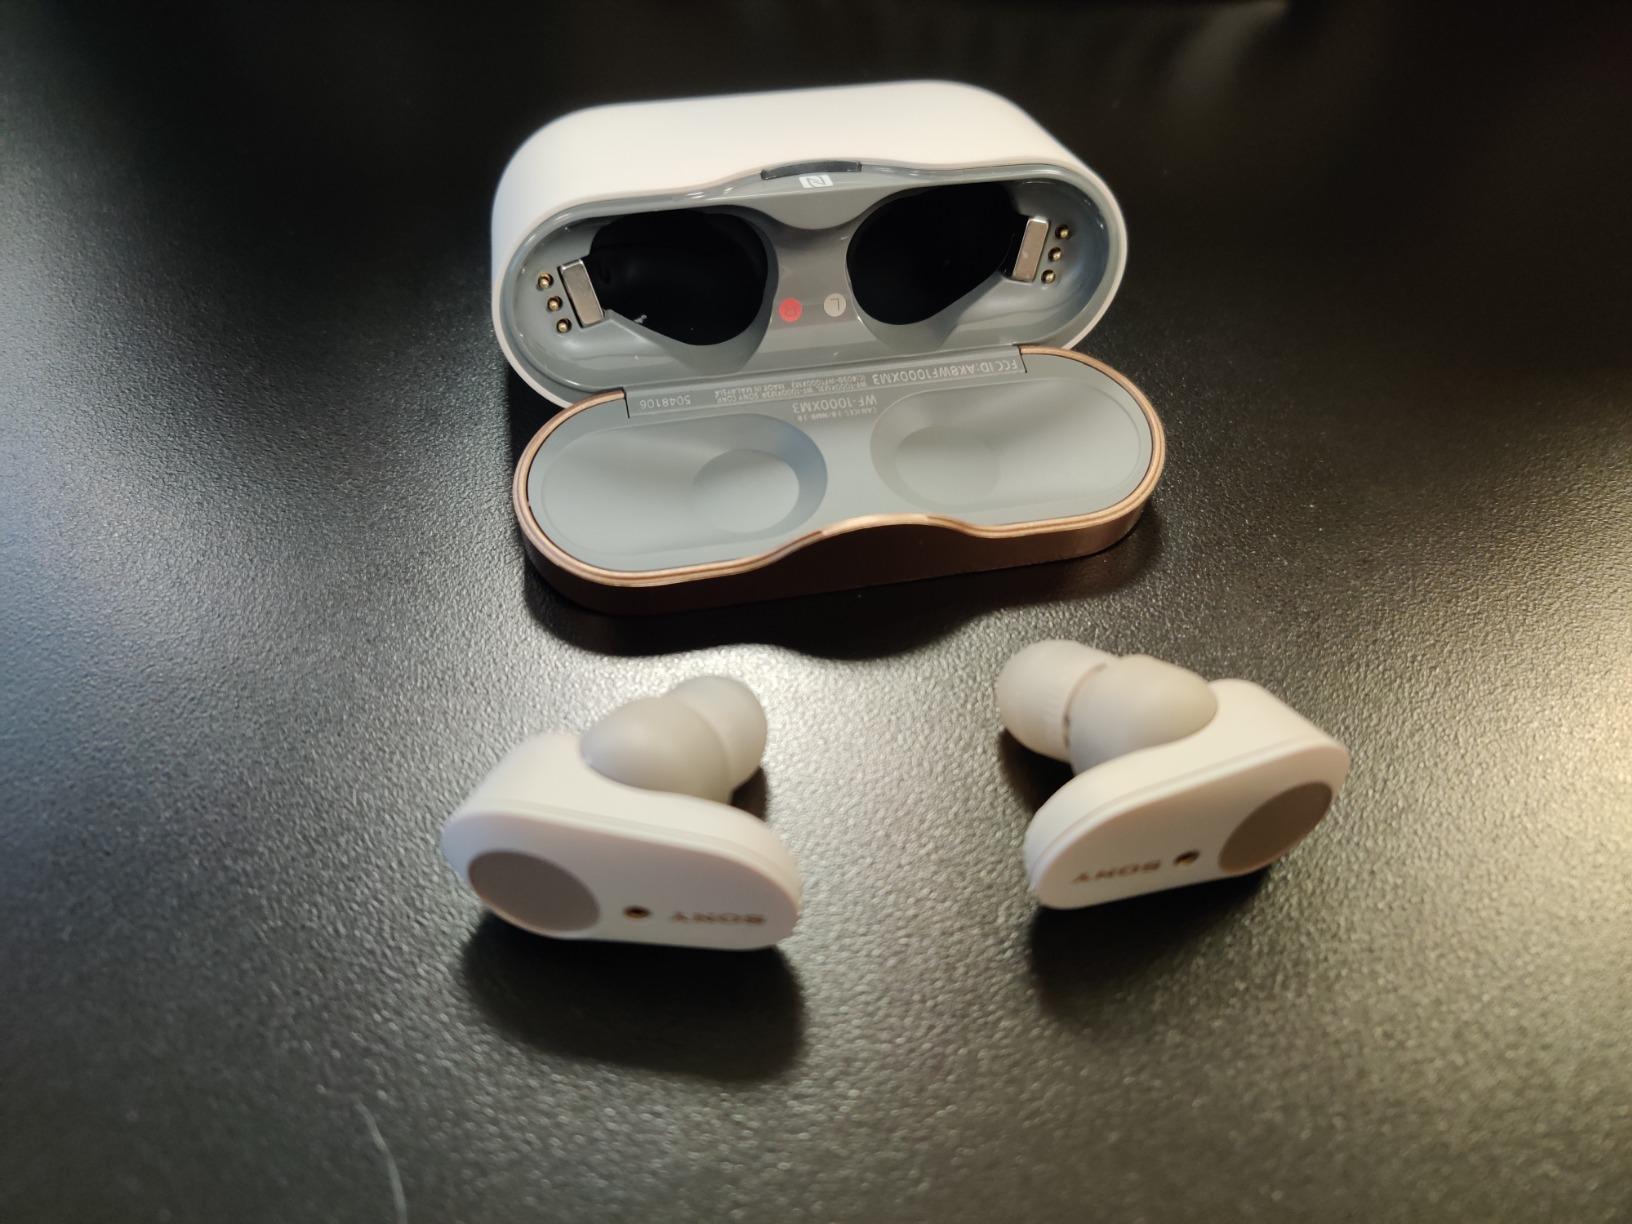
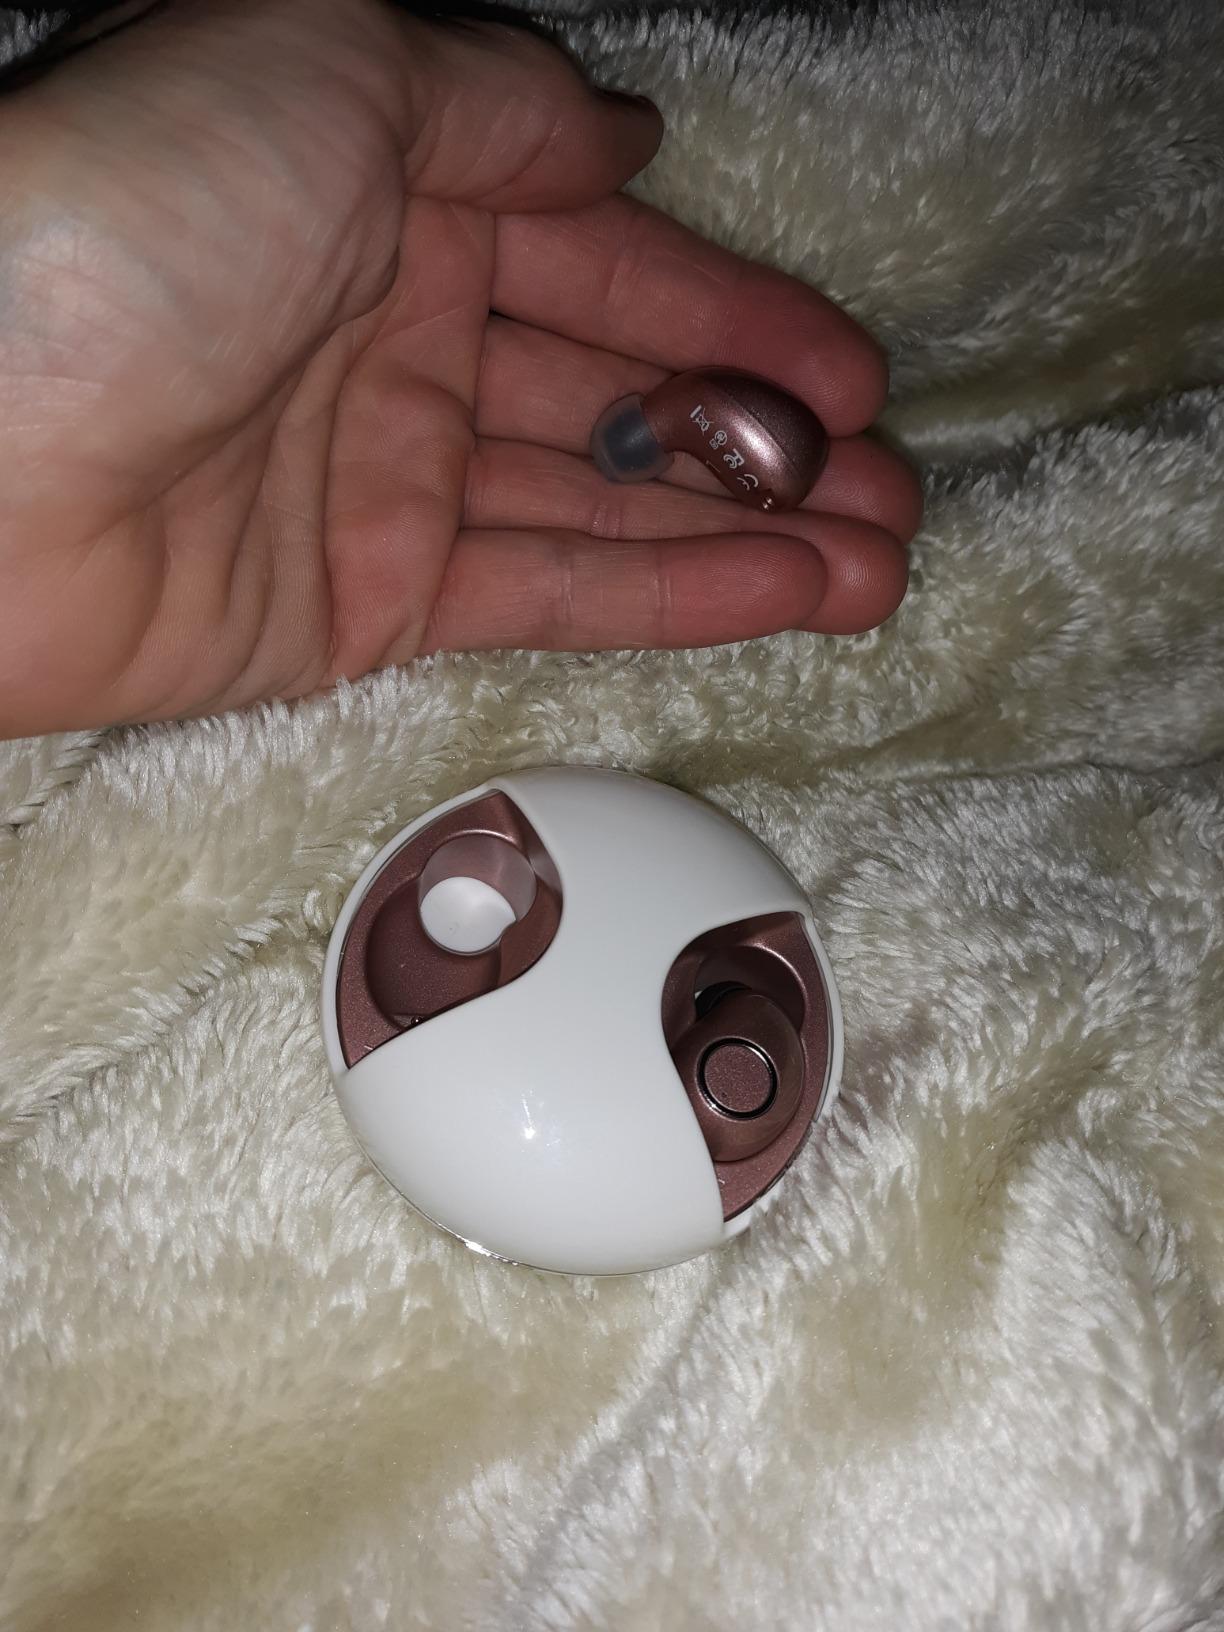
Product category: earbuds
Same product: no